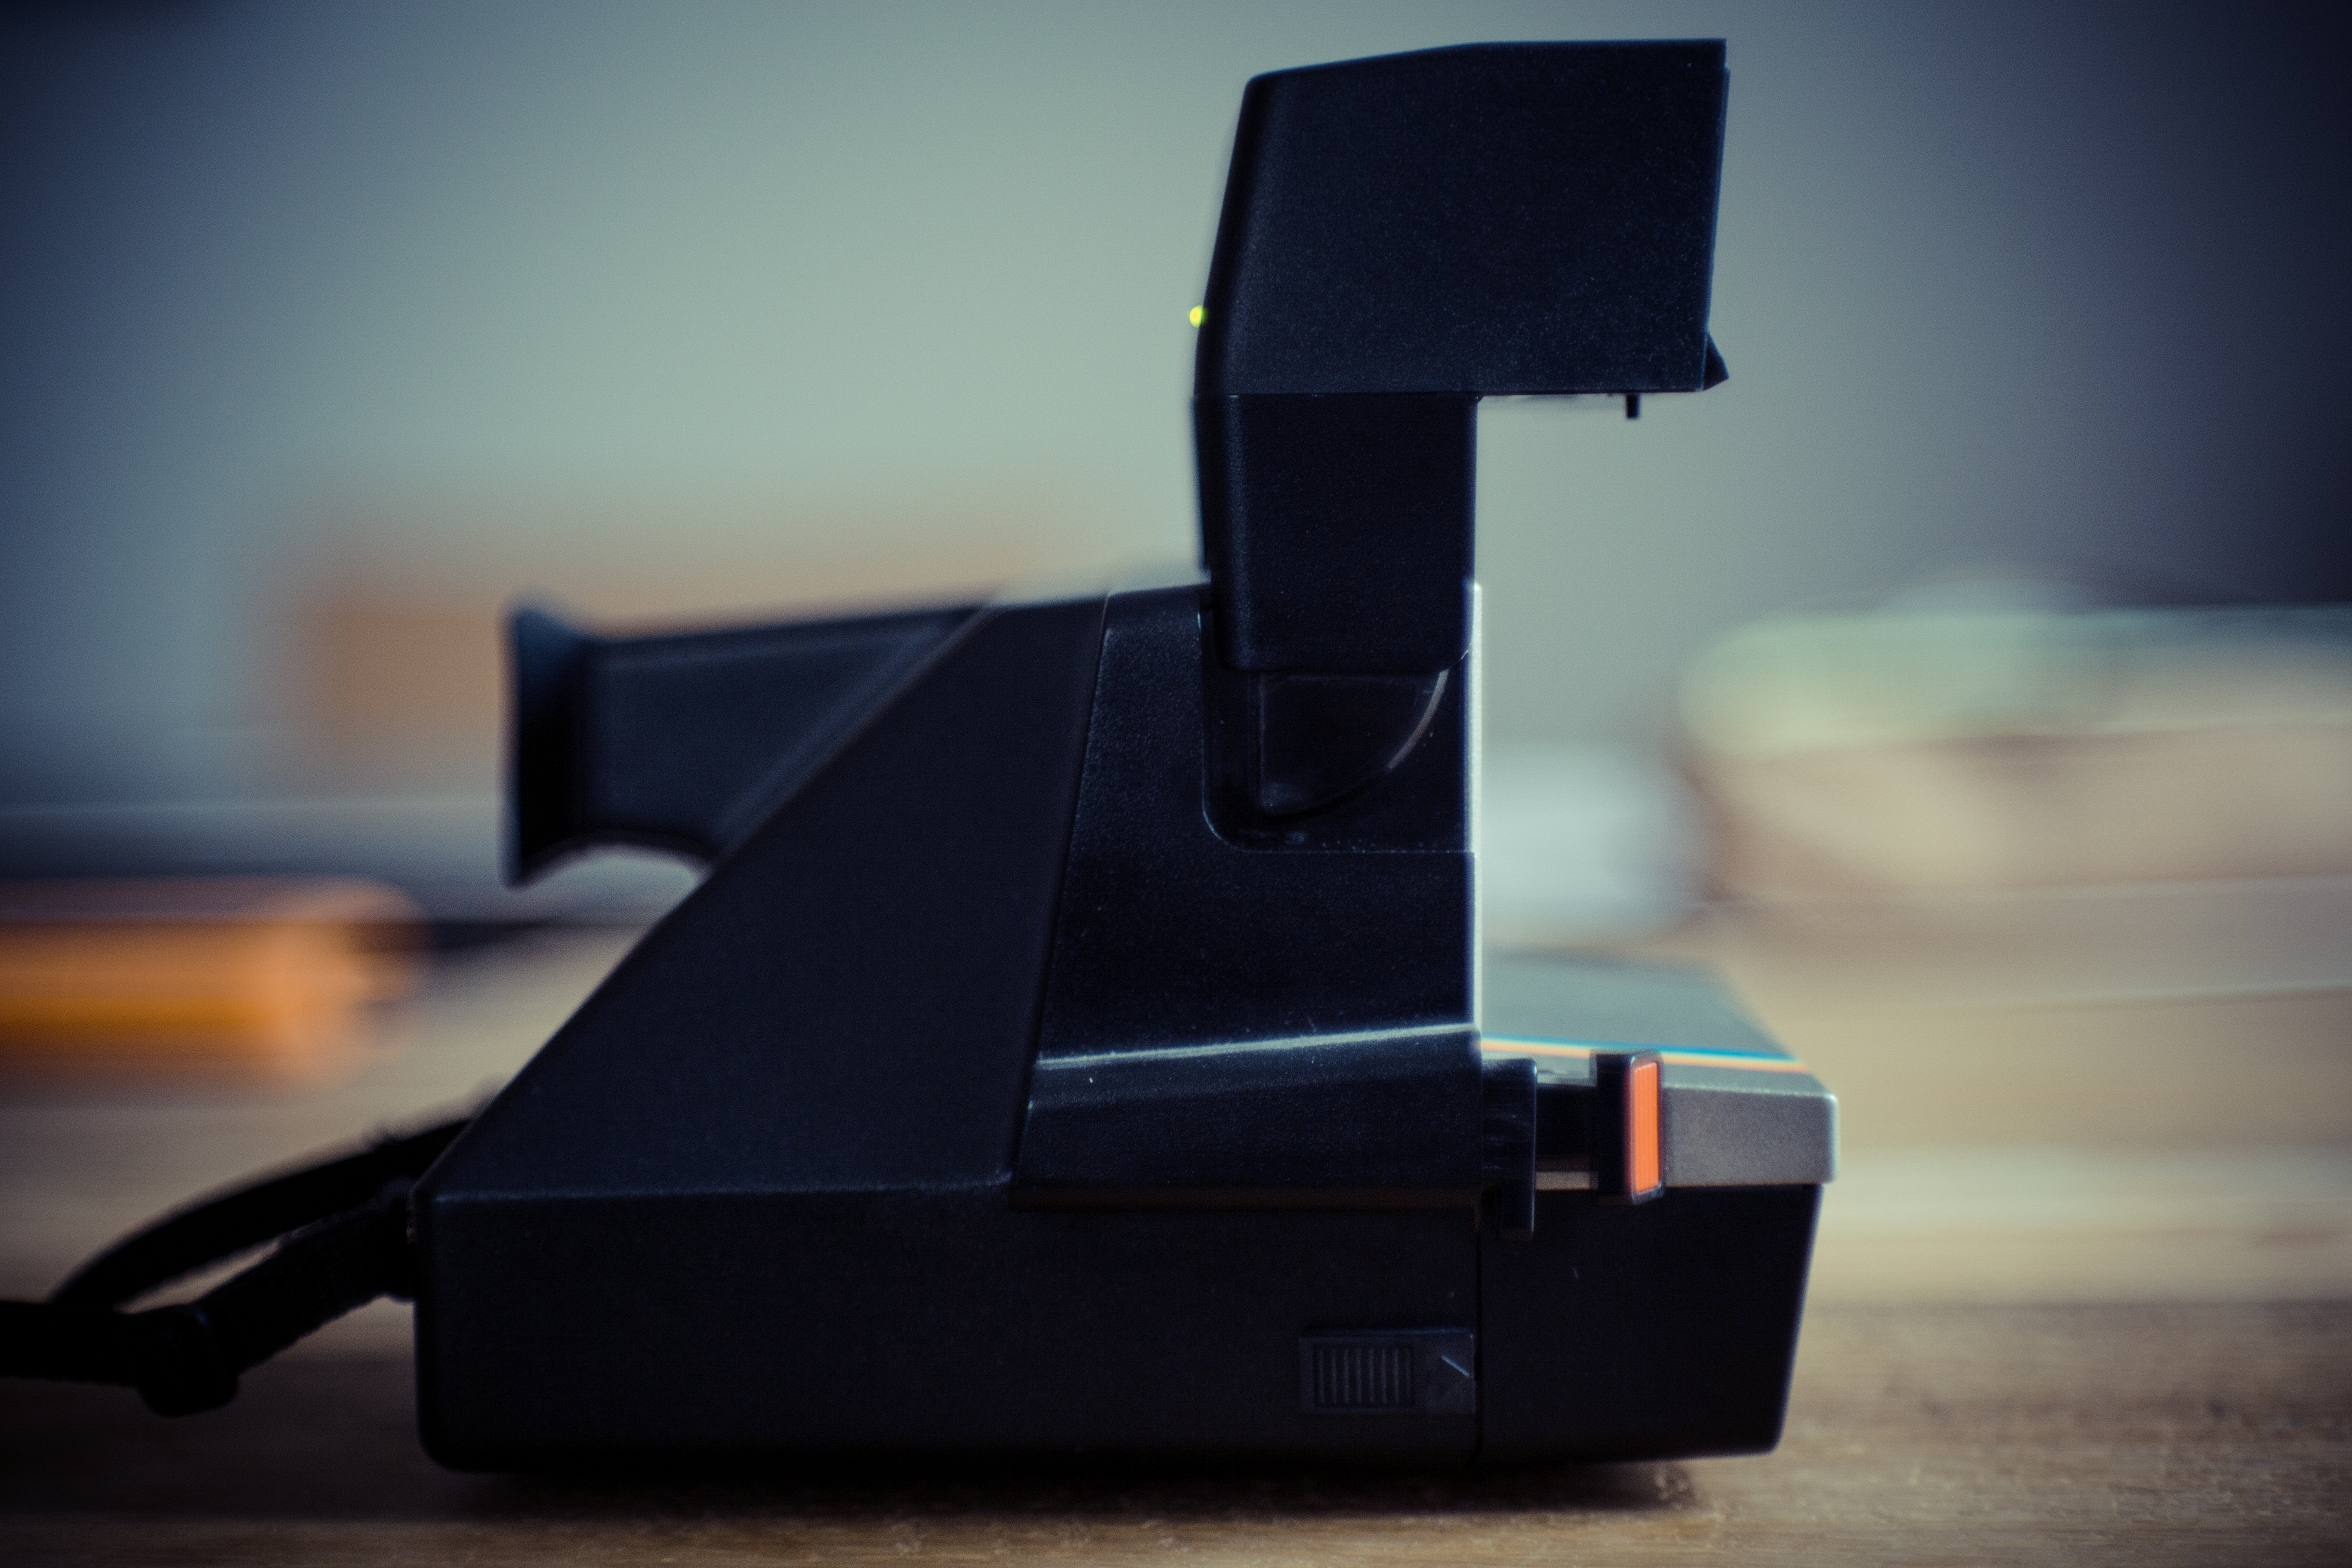
light, blur, technology, camera, vintage, antique, retro, analog, lens, equipment, metal, gadget, blue, black, still life, shutter, laser, polaroid, close up, focus, electronics, classic, manual, contemporary, personal computer, computer monitor, electronic device